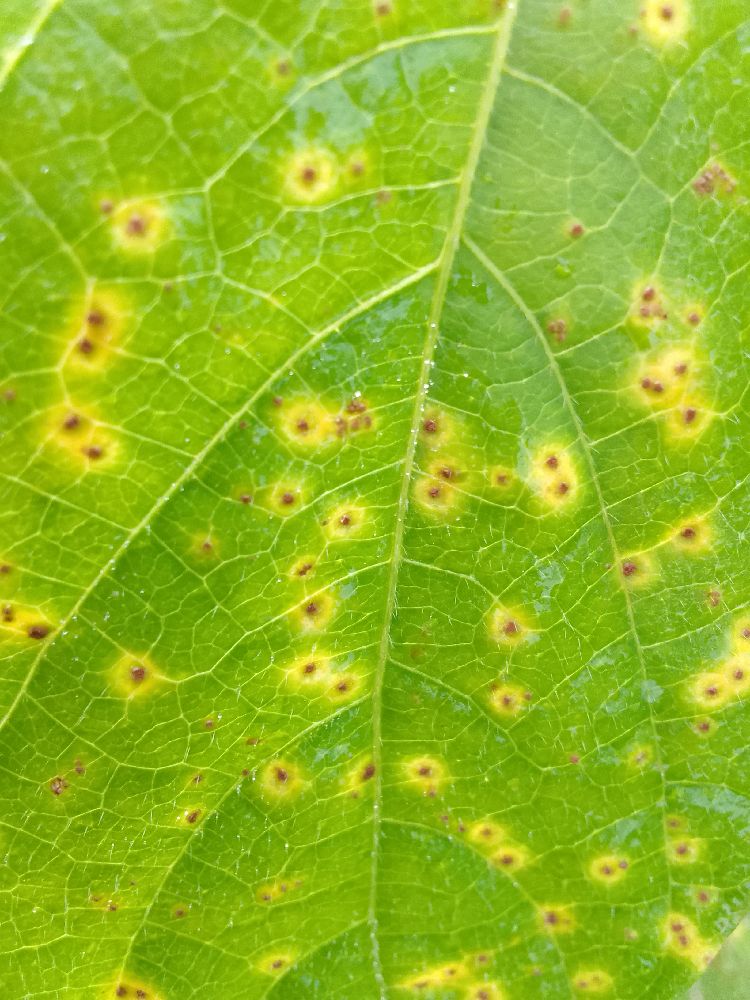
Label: rust